SAPPHIRE

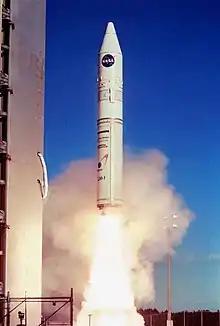
Athena 1 rocket launching SAPPHIRE from Kodiak Island, AK.

The satellite was launched on September 30, 2001 together with Starshine 3, PICOSat and PCSat on an Athena 1 rocket at the Kodiak Launch Complex, Alaska, United States.